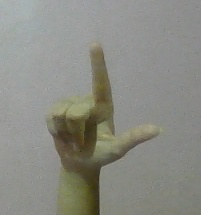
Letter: laam